Will Gill

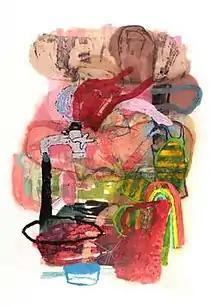

Gill has a particular fascination with large scale works of art. In 2001, Gill attended the prestigious Vermont Studio Center where he was an artist-in-residence in sculpture. While there he created "Automated Butterfly Catching Unit" (2001), a large sculptural work, now in the collection of the Province of Newfoundland and Labrador, previously exhibited at The Rooms provincial gallery. The site-specific work "Lighthouse" (2003), constructed in the woods at the MacLaren Art Centre in Barrie, Ontario, is 18 feet in height. "In this work Gill created a protection device usually situated on the physical boundaries of water and land. Traditionally a lighthouse's purpose is to warn of nature's destructive force - to protect people from danger; Gill's lighthouse is intended to do the opposite. His creation can be perceived as a warning sign to protect the old trees, a natural heritage, against industrialization, as well as suggesting a historical link connecting Simcoe County's past, its present, and its future". "Cloud" (2006), a whimsical sculptural work also 18 feet tall, was named as one of the 25 greatest works of art ever made in Newfoundland and Labrador.